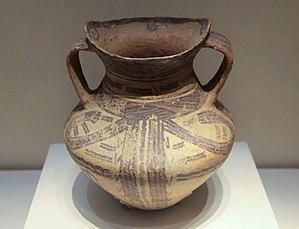
La culture de Qijia est la première culture du Néolithique final qui effectue, en Chine, la transition avec l'Âge du bronze. Elle peut donc être considérée comme une culture de l'Âge du bronze. Elle se situe essentiellement au Gansu, à l'est du Qinghai et au sud du Ningxia. Johan Gunnar Andersson en a découvert le premier site à Qijiaping en 1923, alors qu'il cherchait vers l'ouest les origines de la culture de Yangshao. Sur les plans chronologique et culturel elle fait suite et hérite de la culture de Majiayao, culture qui comporte des objets de cuivre et de bronze, les plus anciens dans les territoires actuels de la Chine. Elle est en partie contemporaine de la culture de Xiajiadian inférieur, en Mongolie-Intérieure.